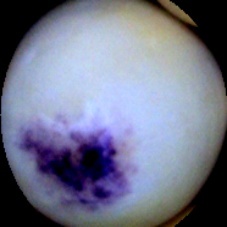
Label: Spotted